Culture of Italy

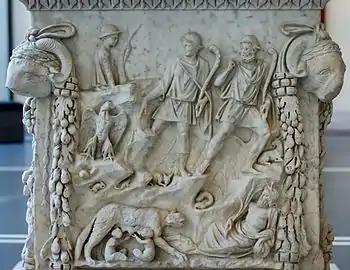
Romulus and Remus, the Lupercal, Father Tiber, and the Palatine on a relief from a pedestal dating to the reign of Trajan (AD 98–117)

Milan is home to the oldest restaurant in Italy and the second in Europe, the Antica trattoria Bagutto, which has existed since at least 1284.